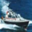
Label: ship